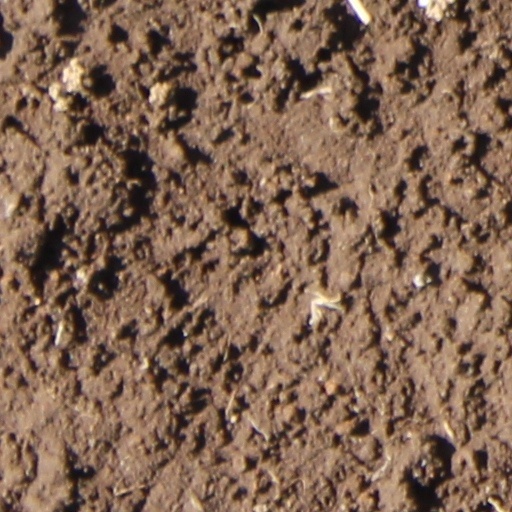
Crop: wheat